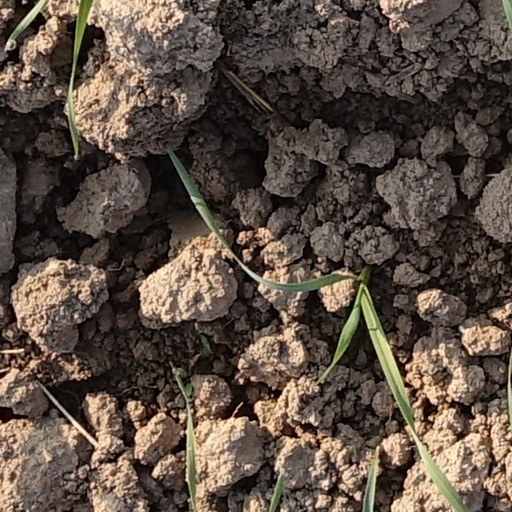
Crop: wheat